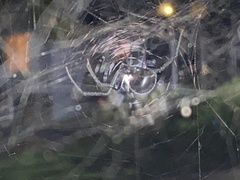
Species: Lactrodectus_hesperus